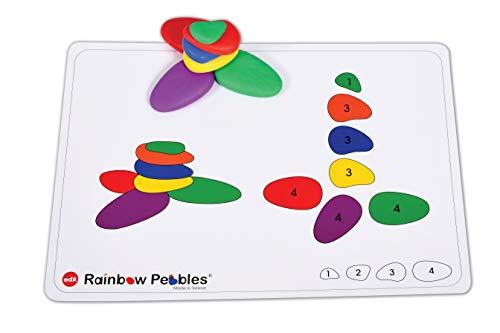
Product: EDX Education Rainbow Pebbles Activity Set
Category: Toys & Games | Learning & Education | Counting & Math Toys
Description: Rainbow Pebbles are so tactile, colorful, and aesthetic, children will want to play with them right away.
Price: $27.00
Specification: Product Dimensions:         2.1 x 9.1 x 9 inches ; 1.76 pounds    |Shipping Weight: 1.8 pounds (View shipping rates and policies)|ASIN: B079SDMLYK|Item model number: 13206|    #502    in Counting & Math Toys